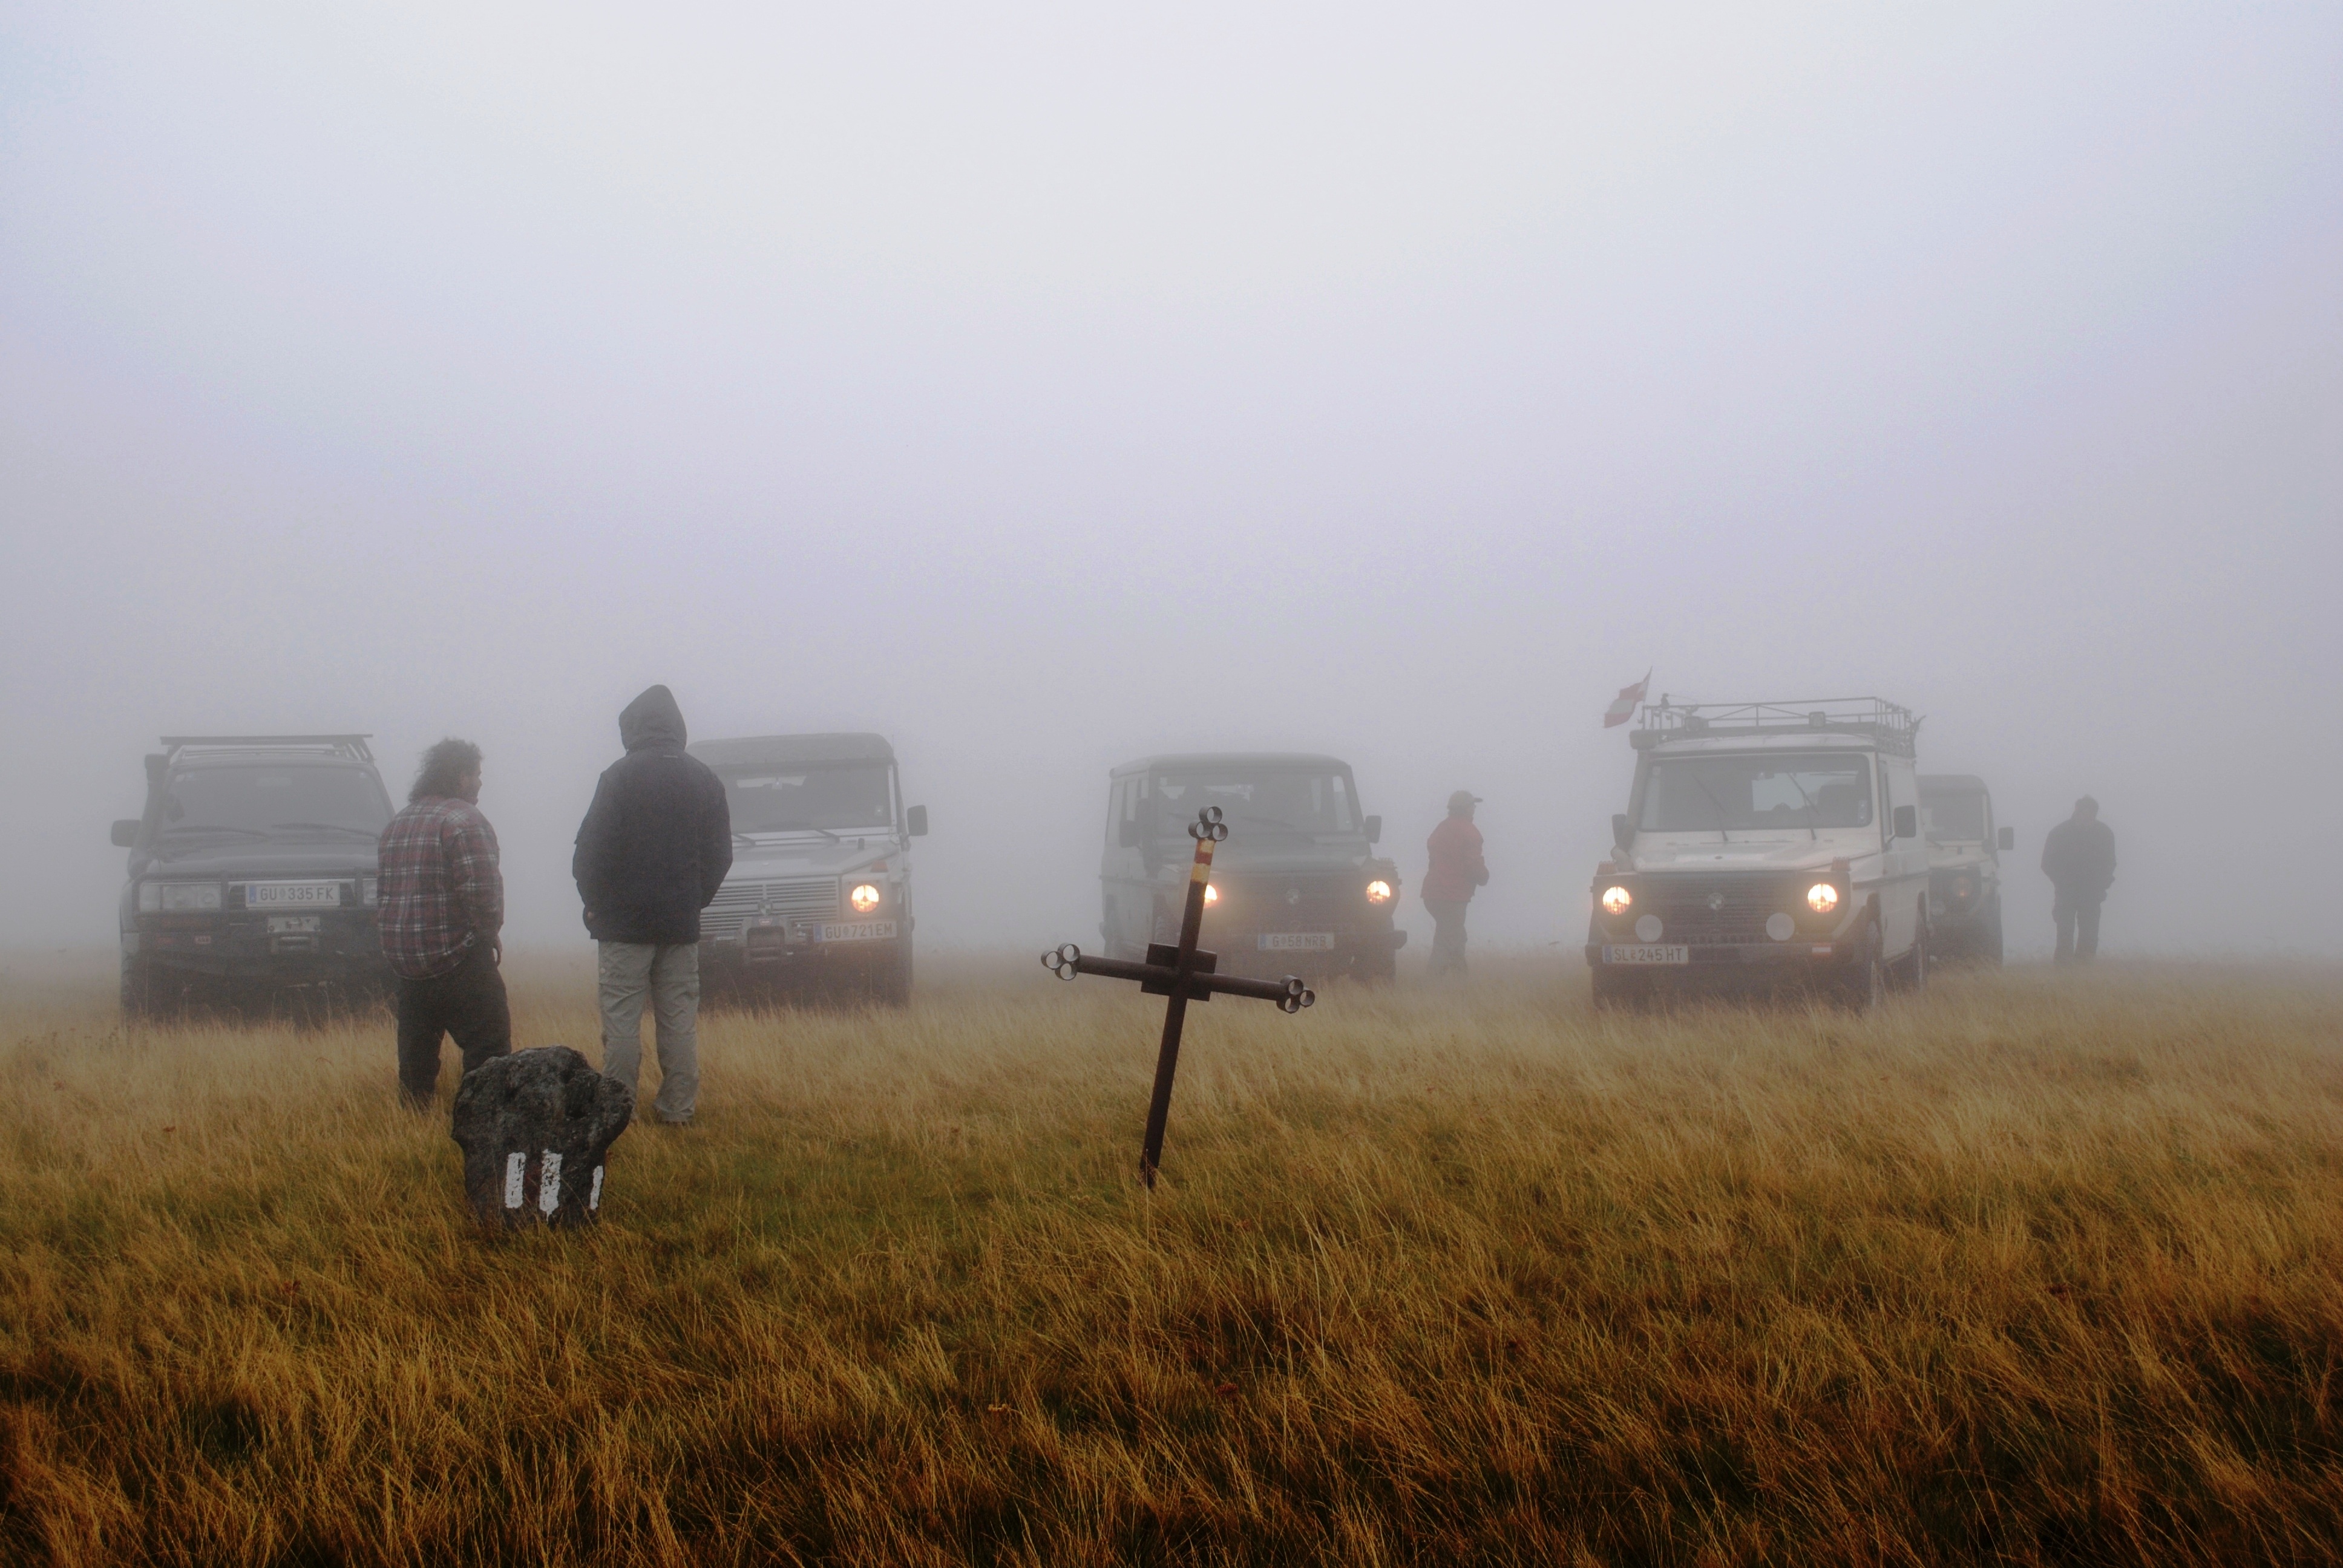
snow, fog, mist, field, prairie, morning, adventure, wind, dawn, weather, haze, auto, plain, automotive, expedition, offroad, puch, all terrain vehicle, all wheel drive, haflinger, offroad car, gipfelsturm, atmospheric phenomenon, grass family